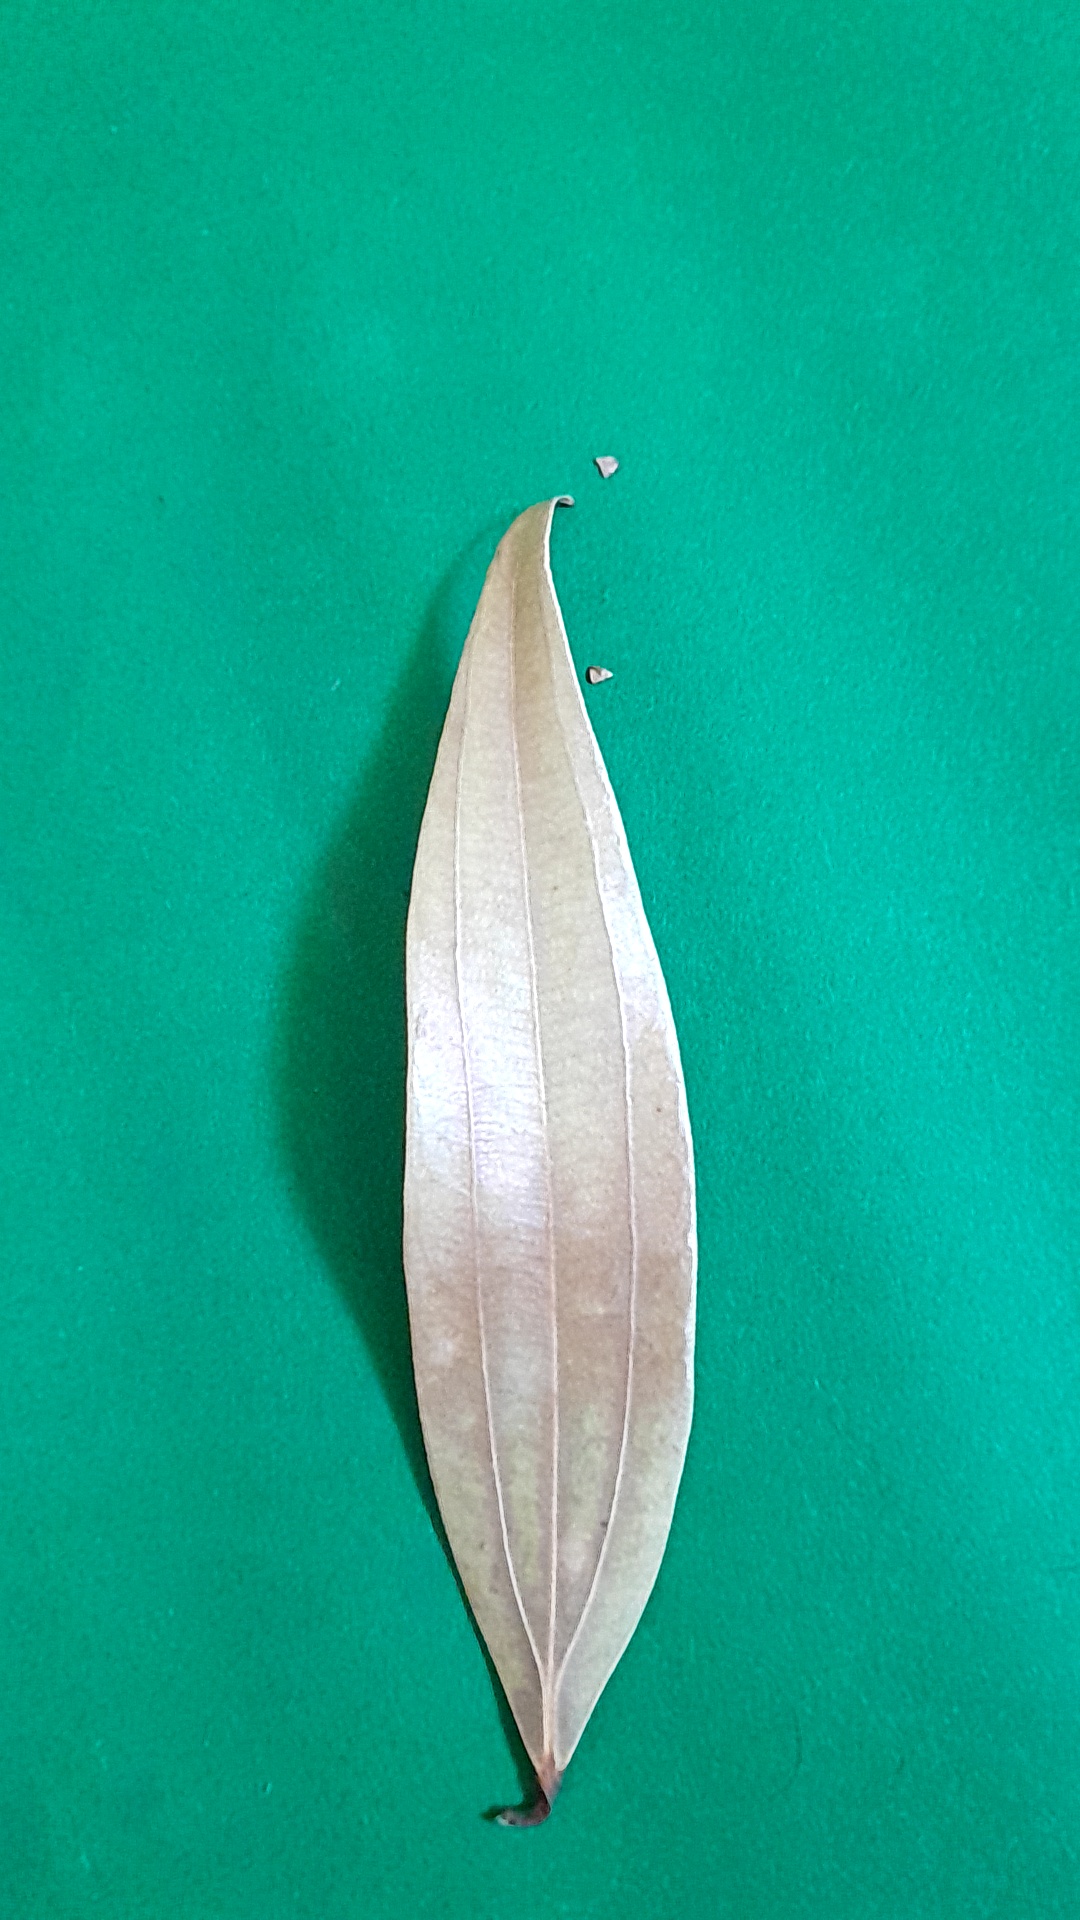
Label: Dry Leaf